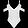
Label: Shirt